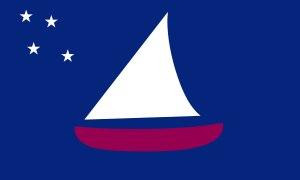
Sonsorol est un des seize États qui forment les Palaos.